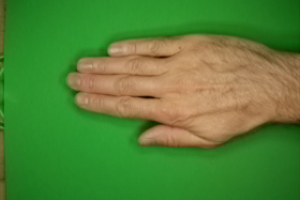
Label: paper